Liège Cathedral

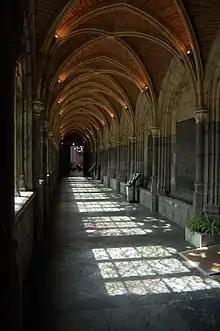

In execution of bishop Zaepffel's mandate, the translation ceremony of the bust of Saint Lambert and relics of the Saints took place on 1 January 1804. It was announced the day before by the sound of the bells of all the churches. They had been stored at Saint-Nicolas Au-Trez.